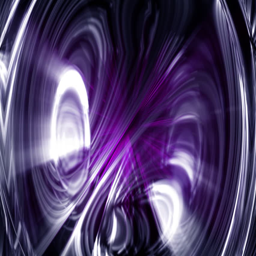
violet circular abstract in a dark background